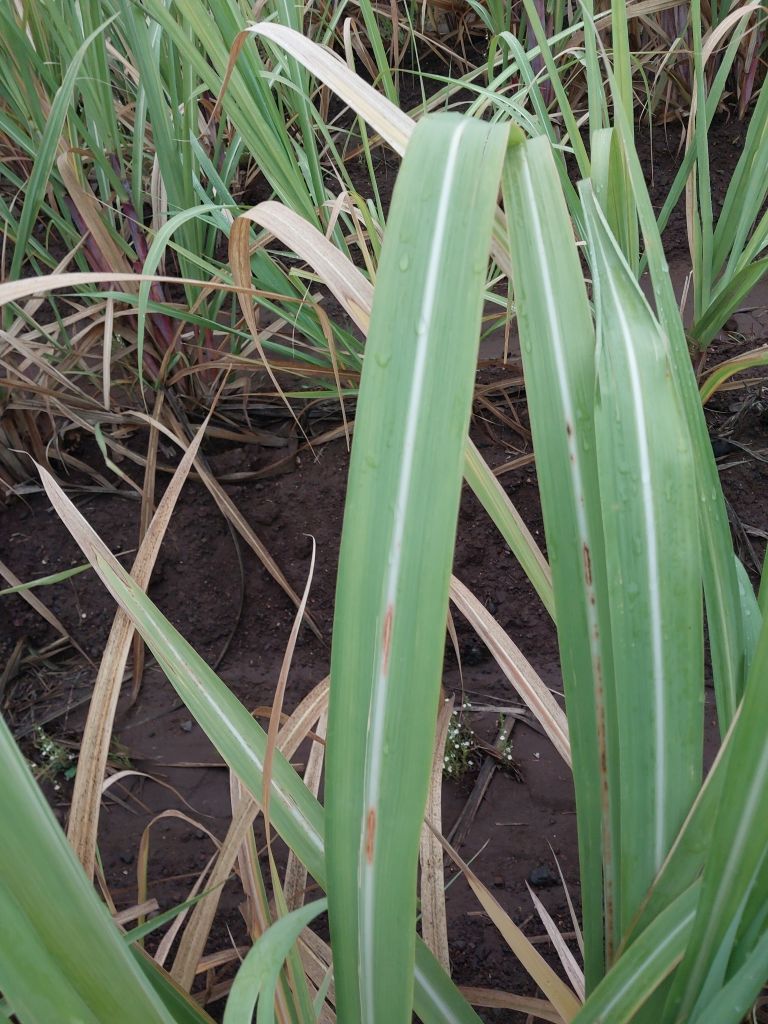
Label: Brown Spot